The Sheriff of Medicine Bow

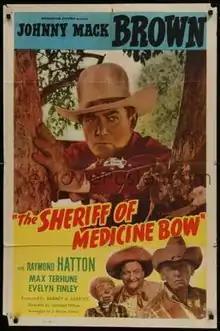
Theatrical release poster

The Sheriff of Medicine Bow is a 1948 American Western film directed by Lambert Hillyer and written by J. Benton Cheney. The film stars Johnny Mack Brown, Raymond Hatton, Max Terhune, Evelyn Finley, Bill Kennedy and George J. Lewis. The film was released on October 3, 1948, by Monogram Pictures.